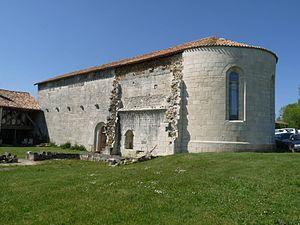
Eglise de Rozet, Combiers, Charente, France